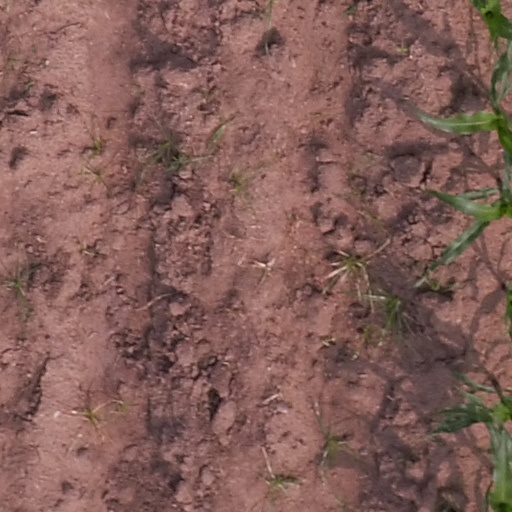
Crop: maize; corn